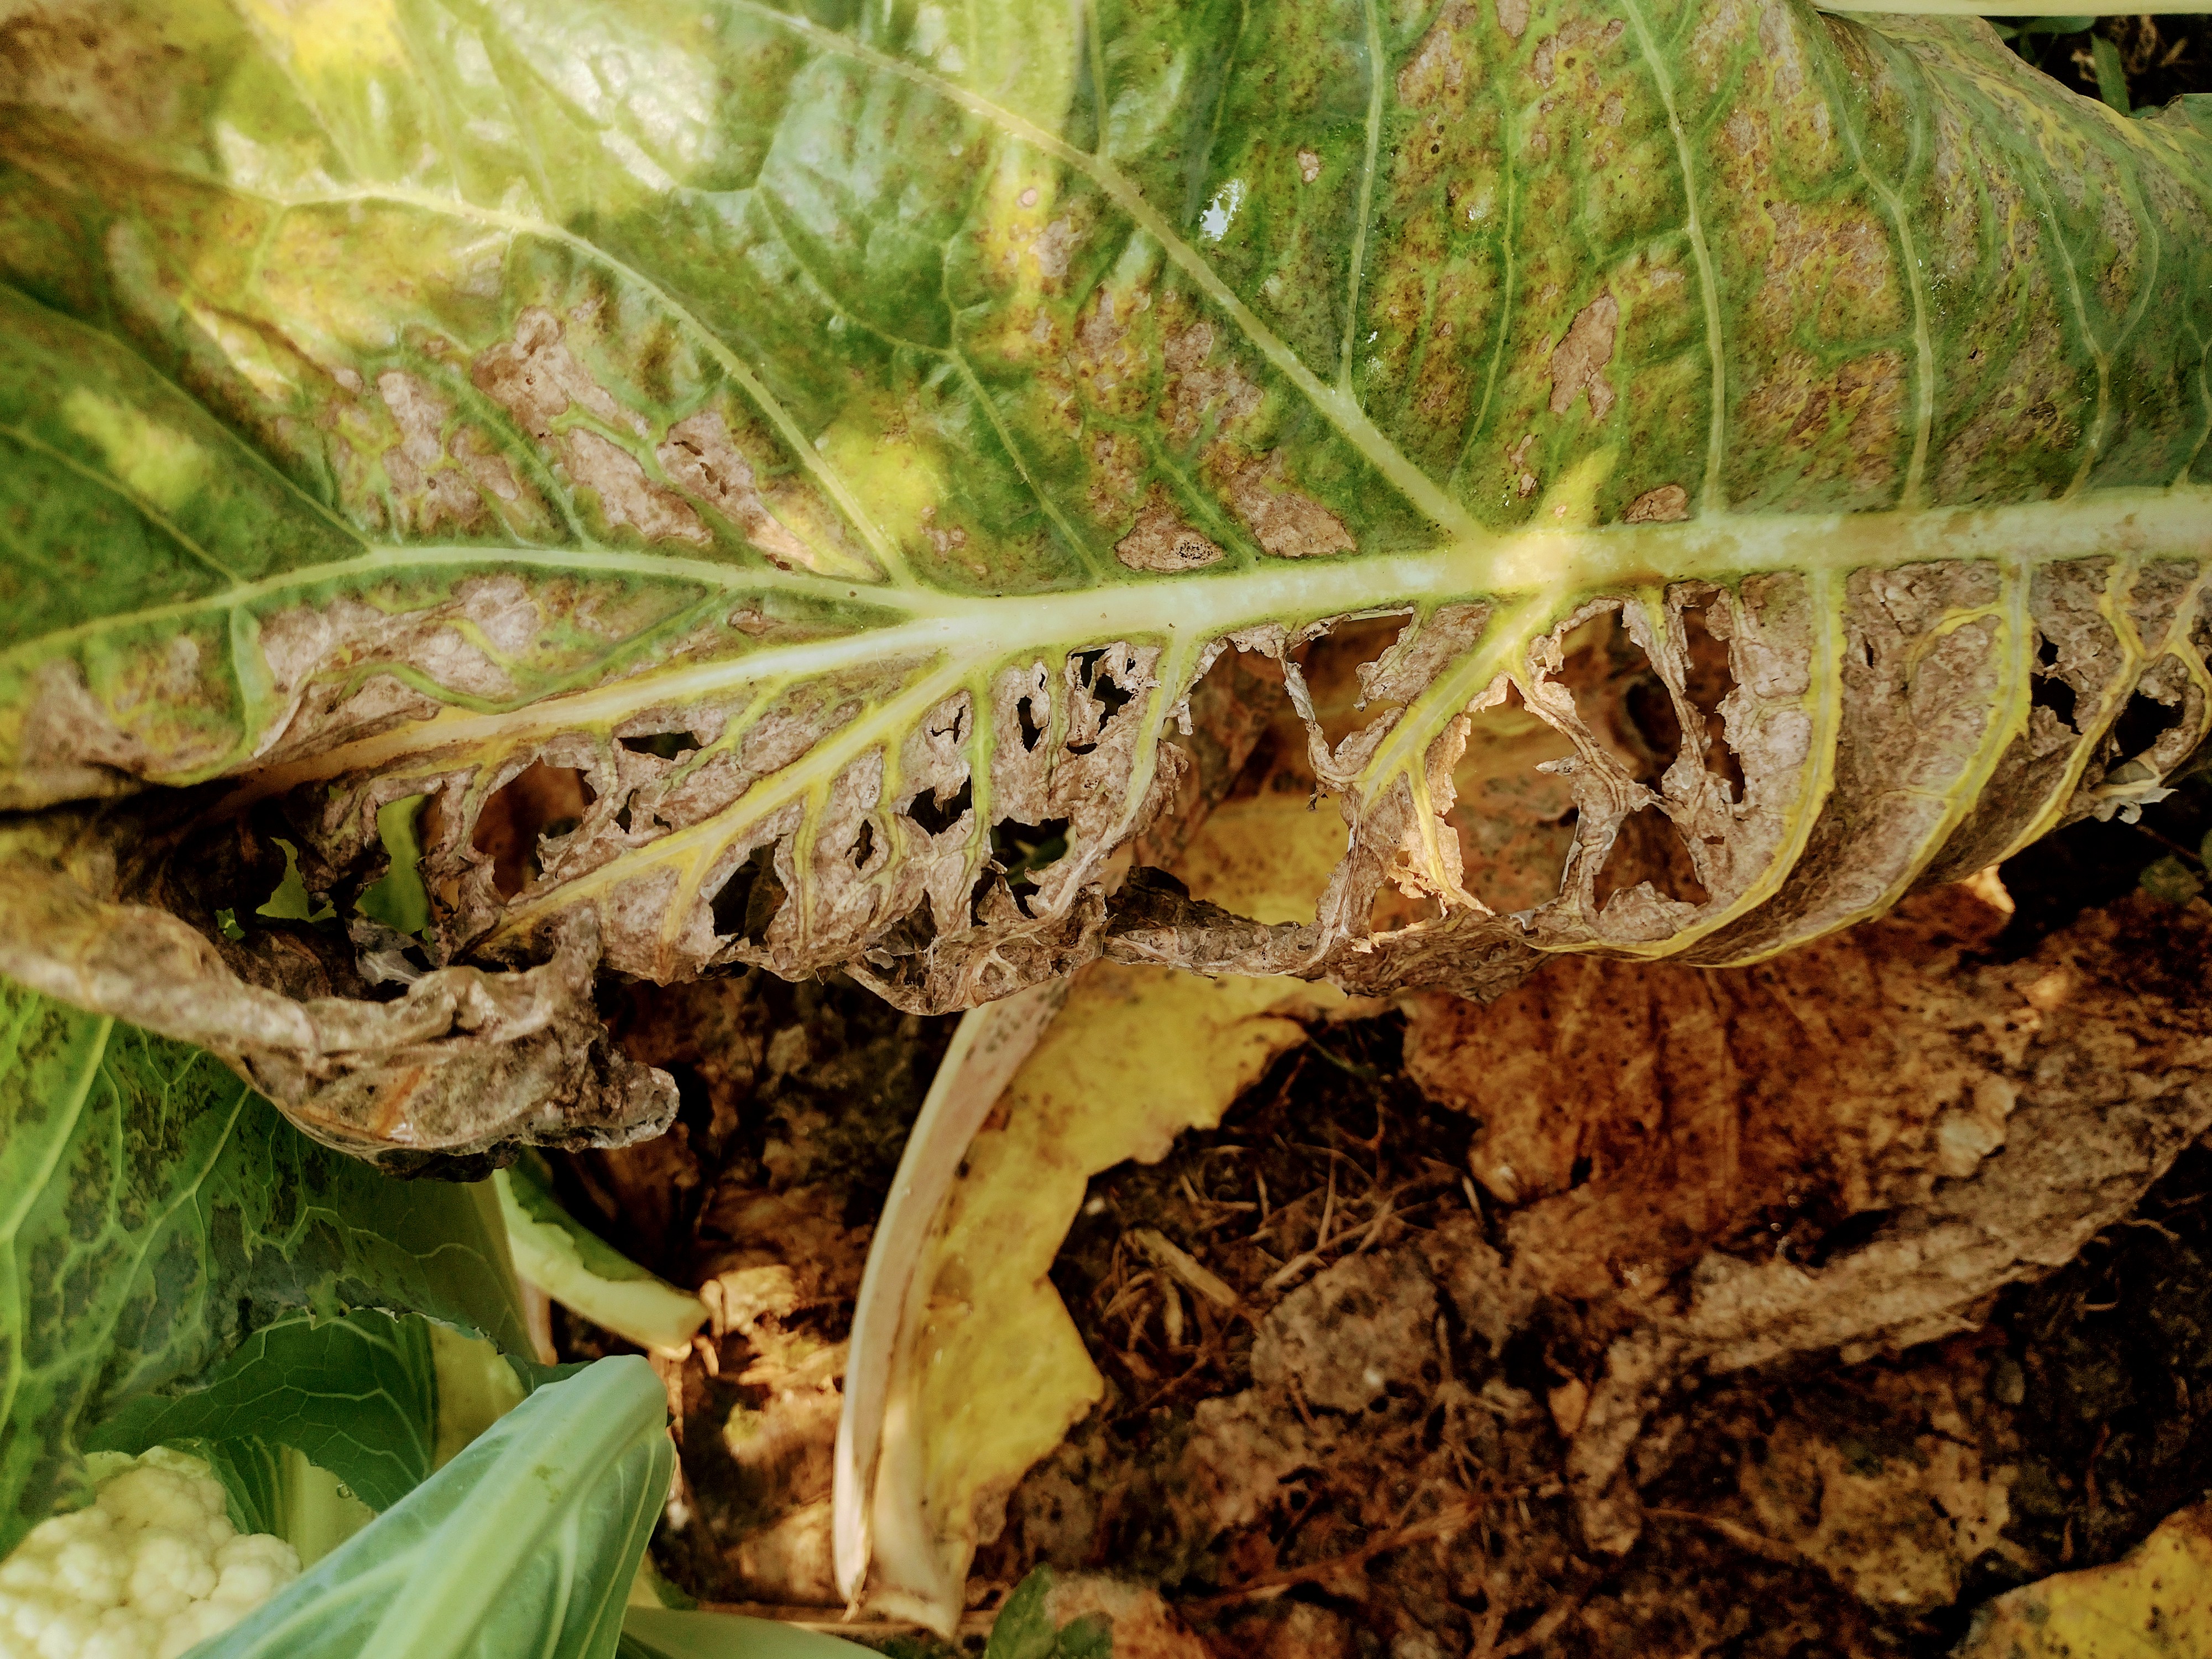
Label: Downy Mildew